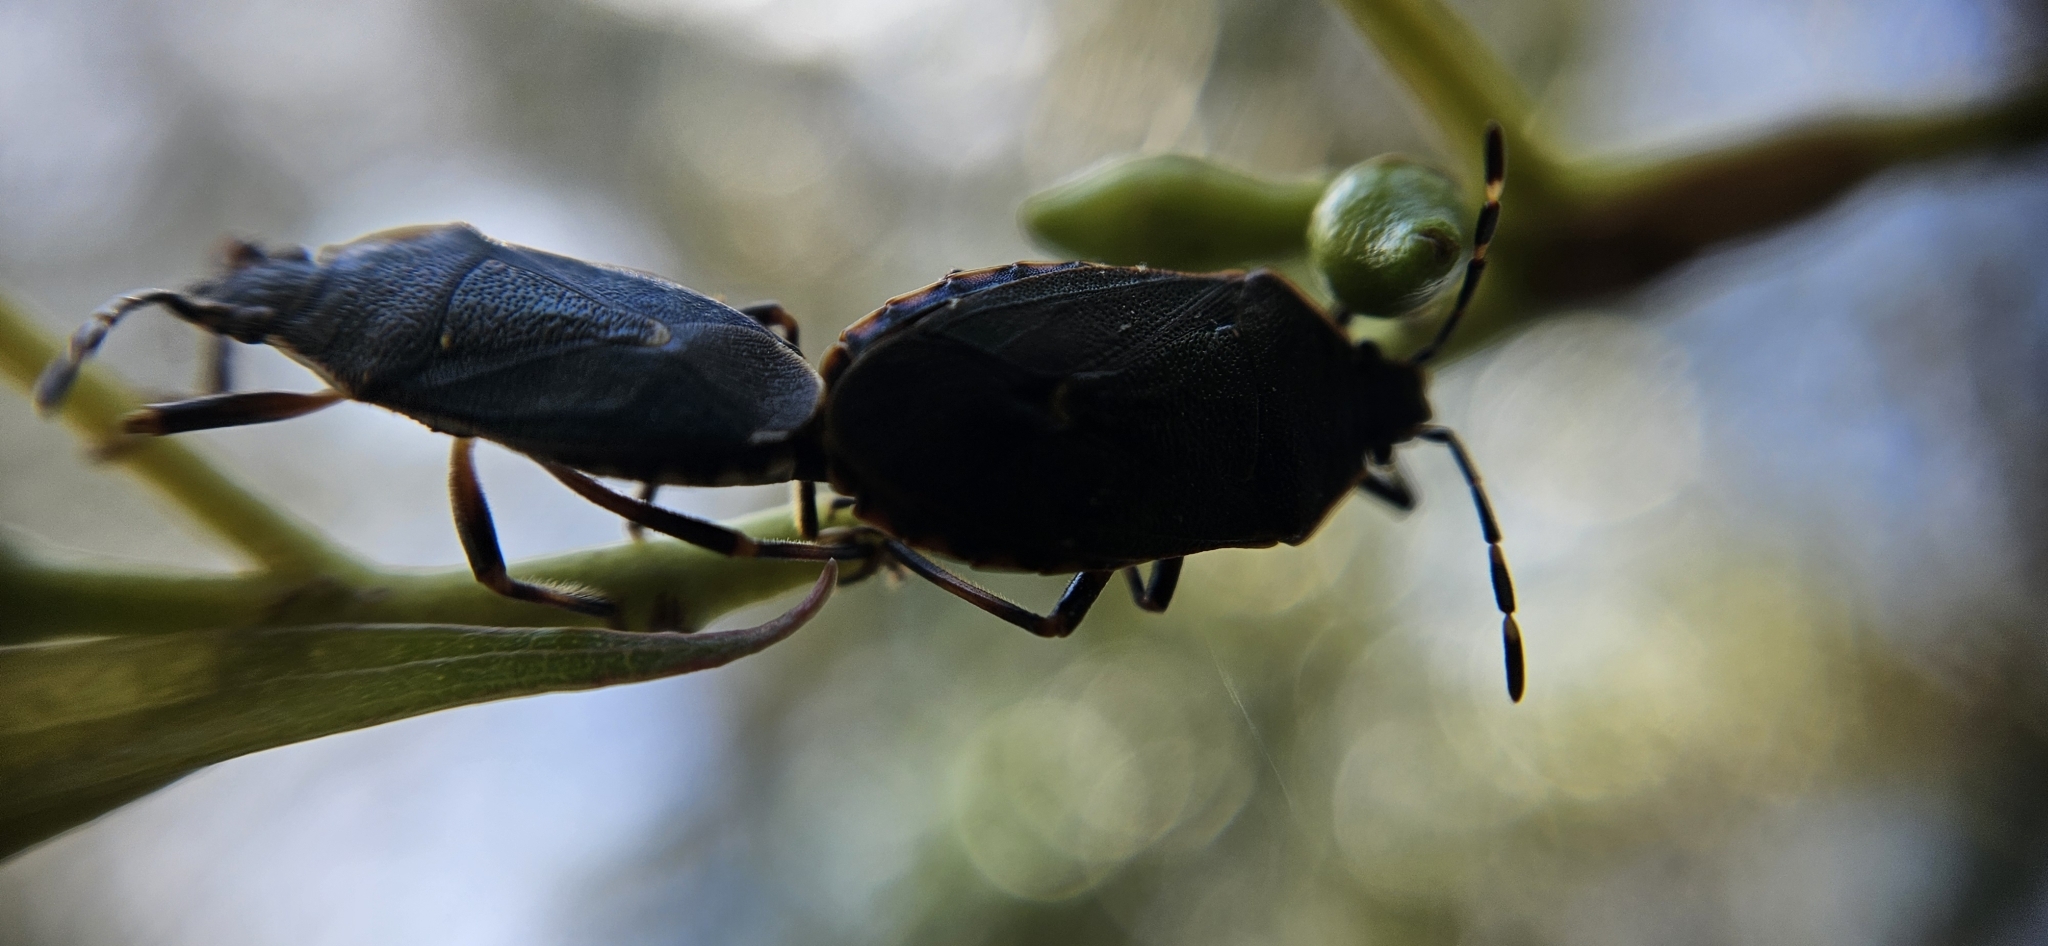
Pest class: stink_bug